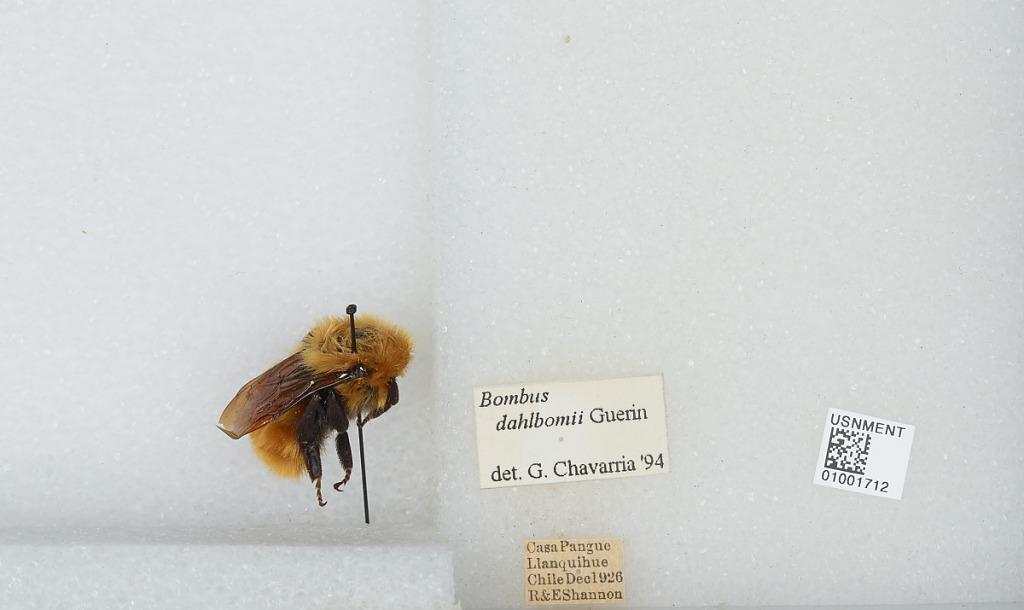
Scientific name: Bombus (Fervidobombus) dahlbomii Guérin
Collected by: R. Shannon & E. Shannon
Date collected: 1926-12-1
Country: Chile
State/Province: Los Lagos
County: Llanquihue
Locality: Casa Pangue
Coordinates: -41.05, -71.8667
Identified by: Chavarria, G.